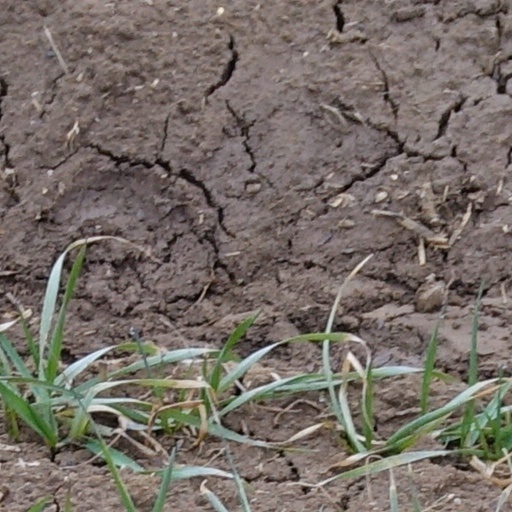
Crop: wheat